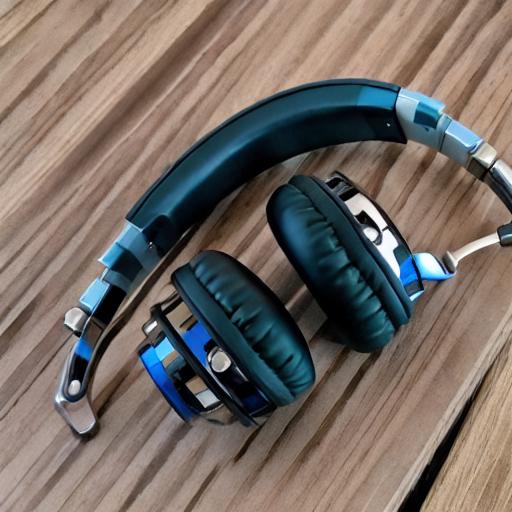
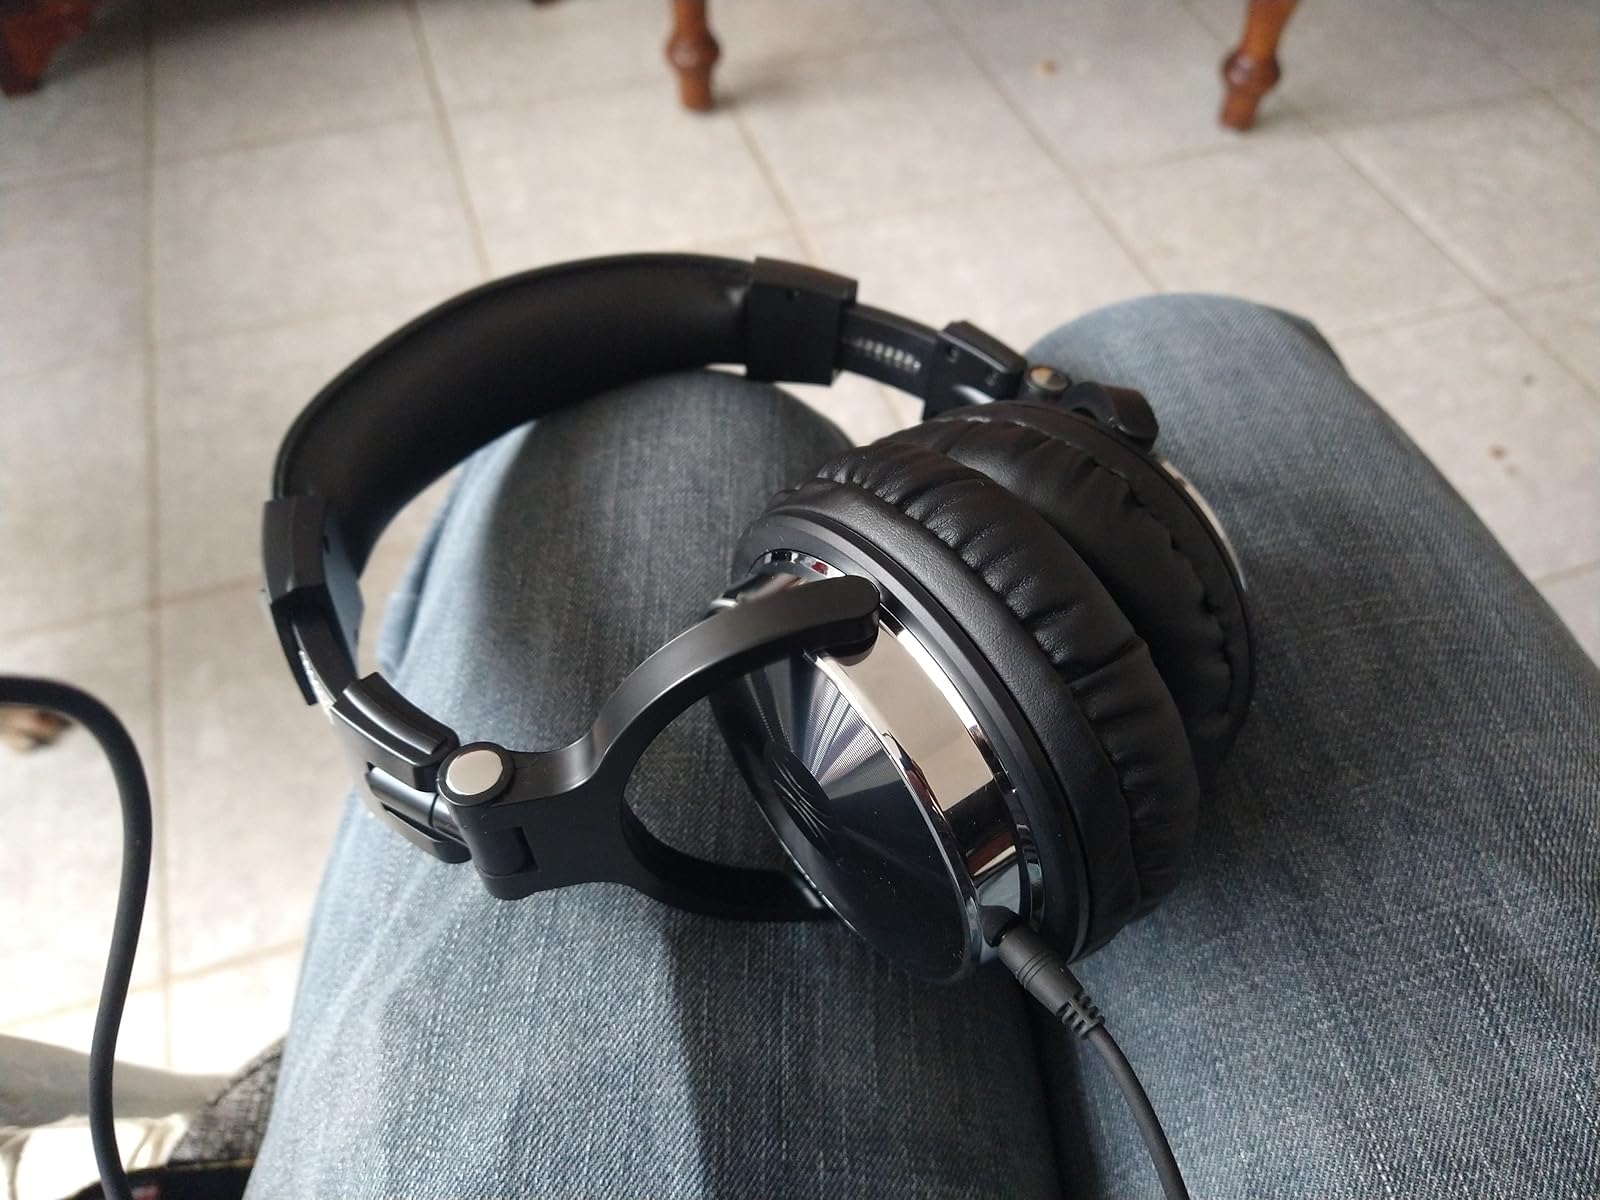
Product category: headphones
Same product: no